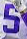
Number: 5